Tunnock's

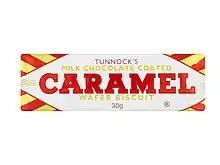
A milk chocolate Tunnock's Caramel Wafer

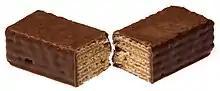
A Caramel Wafer split

The Tunnock's Caramel Wafer, officially the Tunnock's Milk Chocolate Coated Caramel Wafer Biscuit, is a bar consisting of five layers of wafer, separated by four layers of caramel. The bar is coated in chocolate, made from cocoa and milk solids. The wafers are wrapped in red and gold coloured foil. Dark chocolate wafers, wrapped blue and gold, are also available.